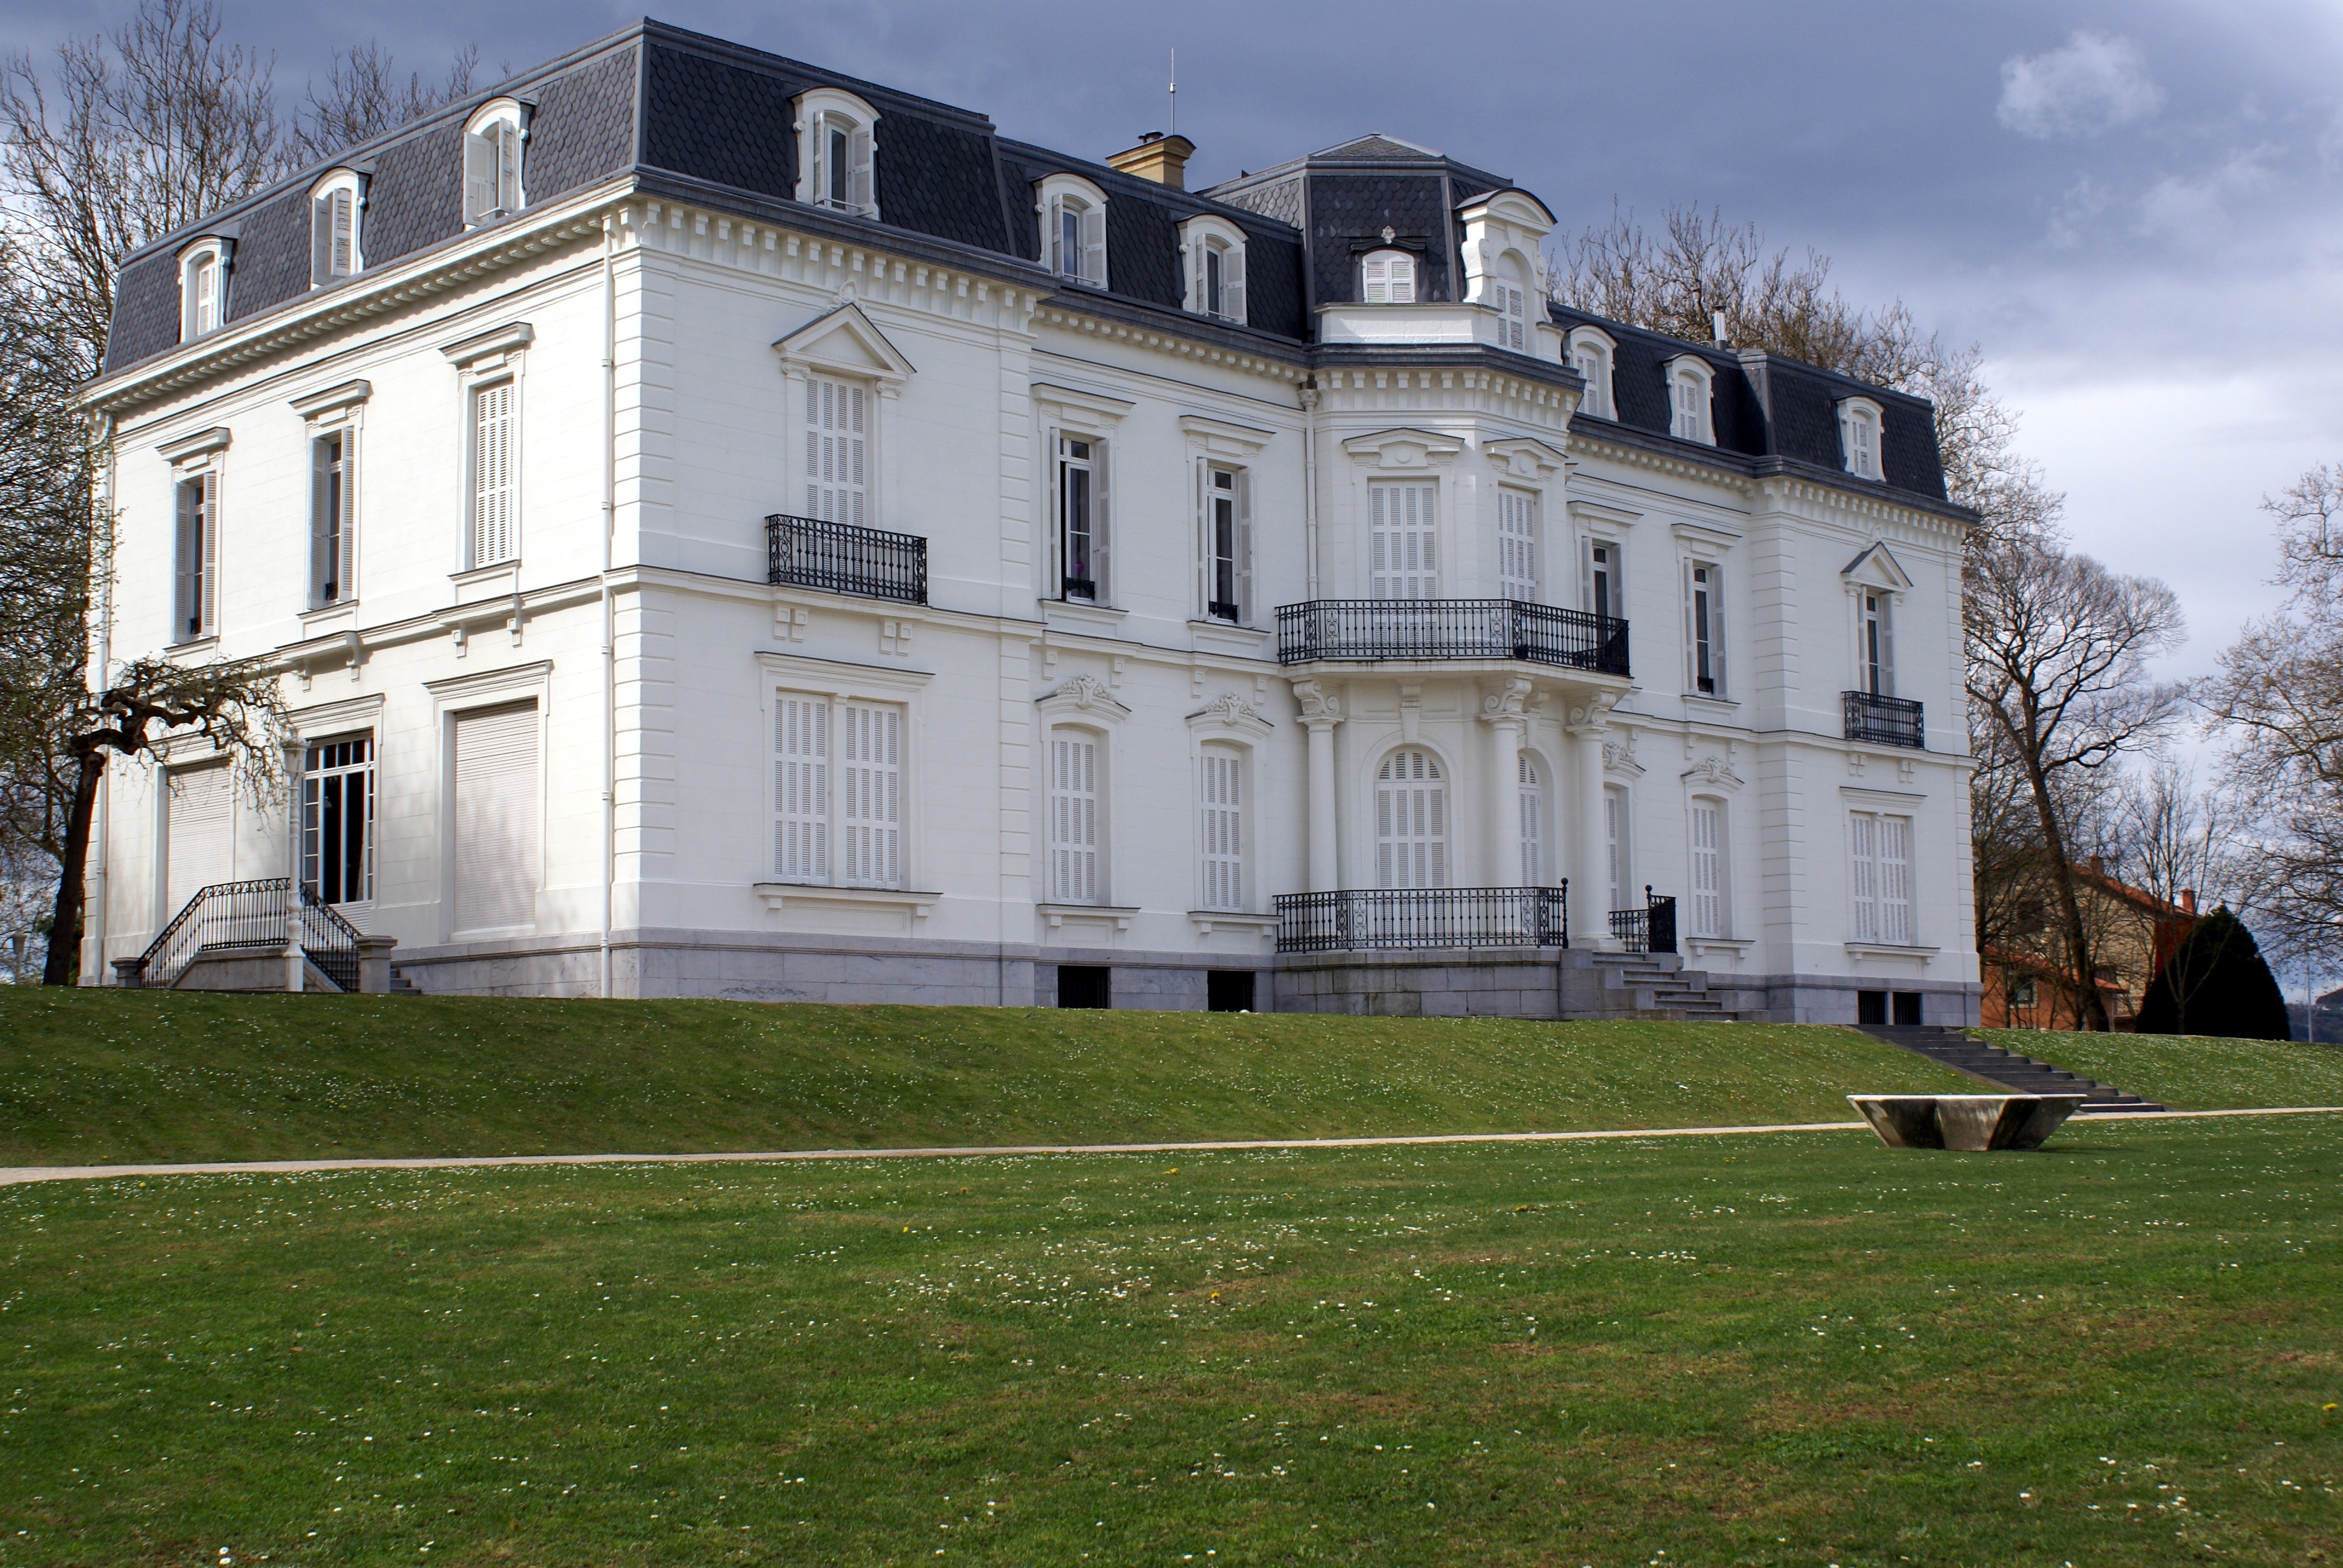
architecture, villa, mansion, house, building, chateau, palace, home, castle, facade, property, monastery, estate, summer palace, manor house, stately home, san sebastian, romantic building